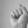
ASL letter: S